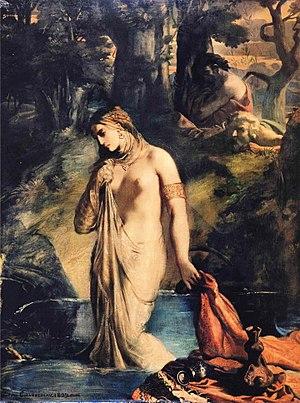
Suzanne au bain